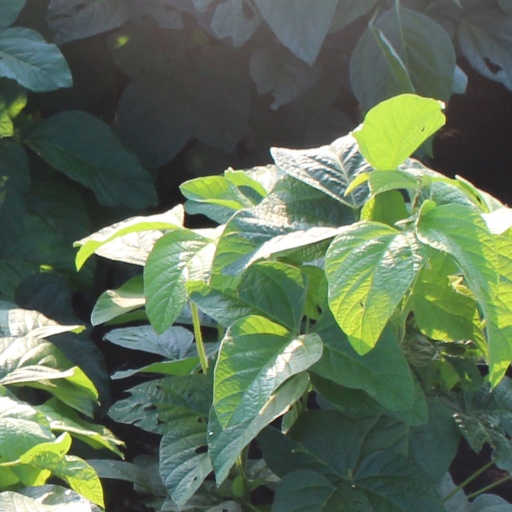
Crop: soybean